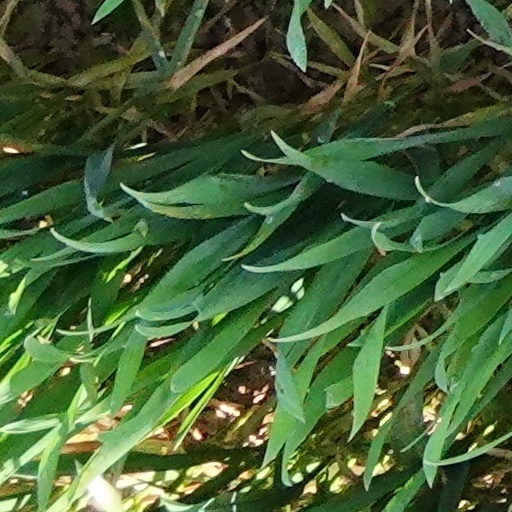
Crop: wheat